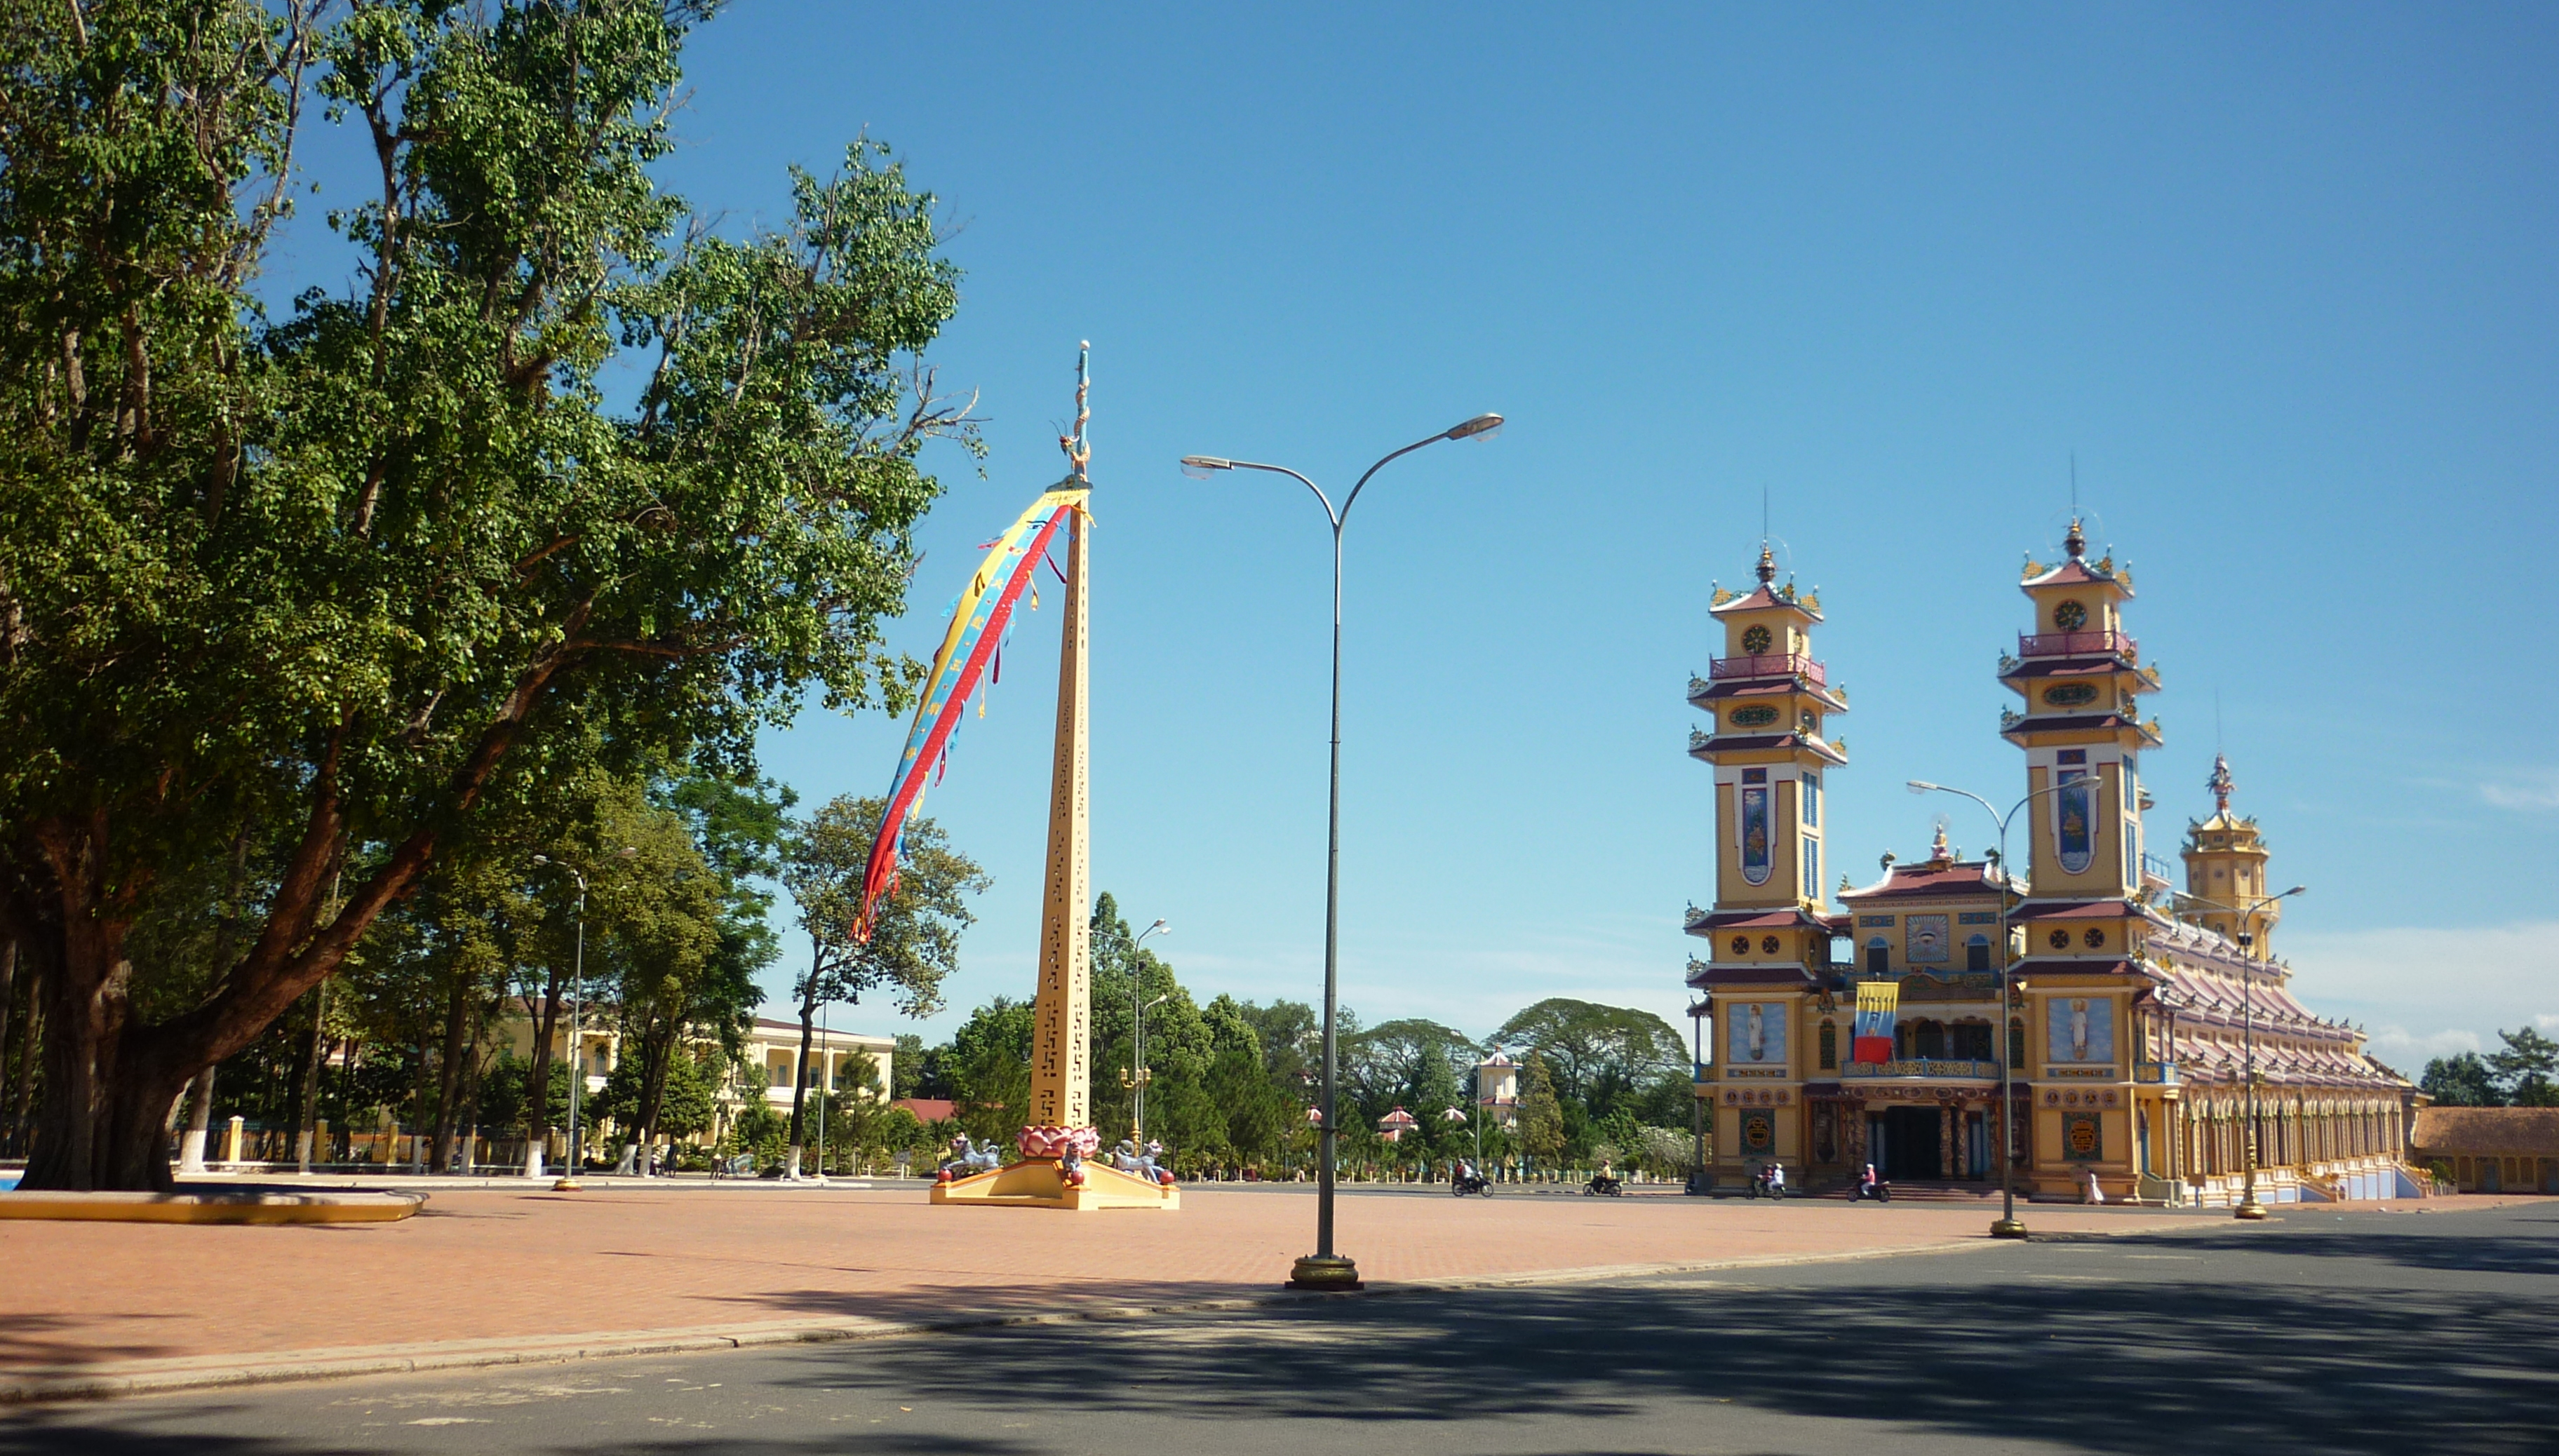
user: text: Màu chủ đạo của bầu trời trong hình là gì?
assistant: text: Màu xanh.

user: text: Trong hình có bao nhiêu ngọn tháp chính của tòa nhà bên phải?
assistant: text: Ba.

user: text: Tòa nhà tôn giáo lớn ở bên phải trong hình có tên gọi là gì?
assistant: text: Thánh Thất Cao Đài Tây Ninh.

user: text: Cột cờ với các dải băng màu sắc trong hình thường xuất hiện trong những dịp lễ hội truyền thống nào ở Việt Nam?
assistant: text: Các lễ hội truyền thống hoặc Tết Nguyên Đán.

user: text: Cột cờ nhiều màu sắc (cờ ngũ sắc) và Thánh Thất Cao Đài Tây Ninh trong hình tượng trưng cho điều gì trong đạo Cao Đài?
assistant: text: Cờ ngũ sắc tượng trưng cho ngũ chi đại đạo (năm tôn giáo lớn) và ngũ tộc (năm chủng tộc chính của nhân loại) mà đạo Cao Đài hướng đến sự hợp nhất. Thánh Thất Cao Đài Tây Ninh là trung tâm thờ tự quan trọng nhất của đạo Cao Đài.